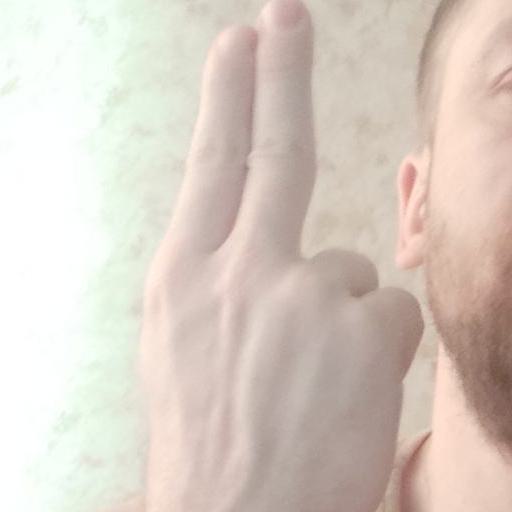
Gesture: two_up_inverted